Glasfynydd Forest

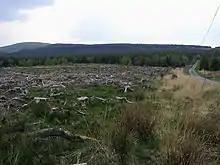
View in Glasfynydd Forest

Glasfynydd Forest is an extensive area of coniferous plantations in the west of the Brecon Beacons National Park in Wales. It straddles the border between the counties of Powys and Carmarthenshire.